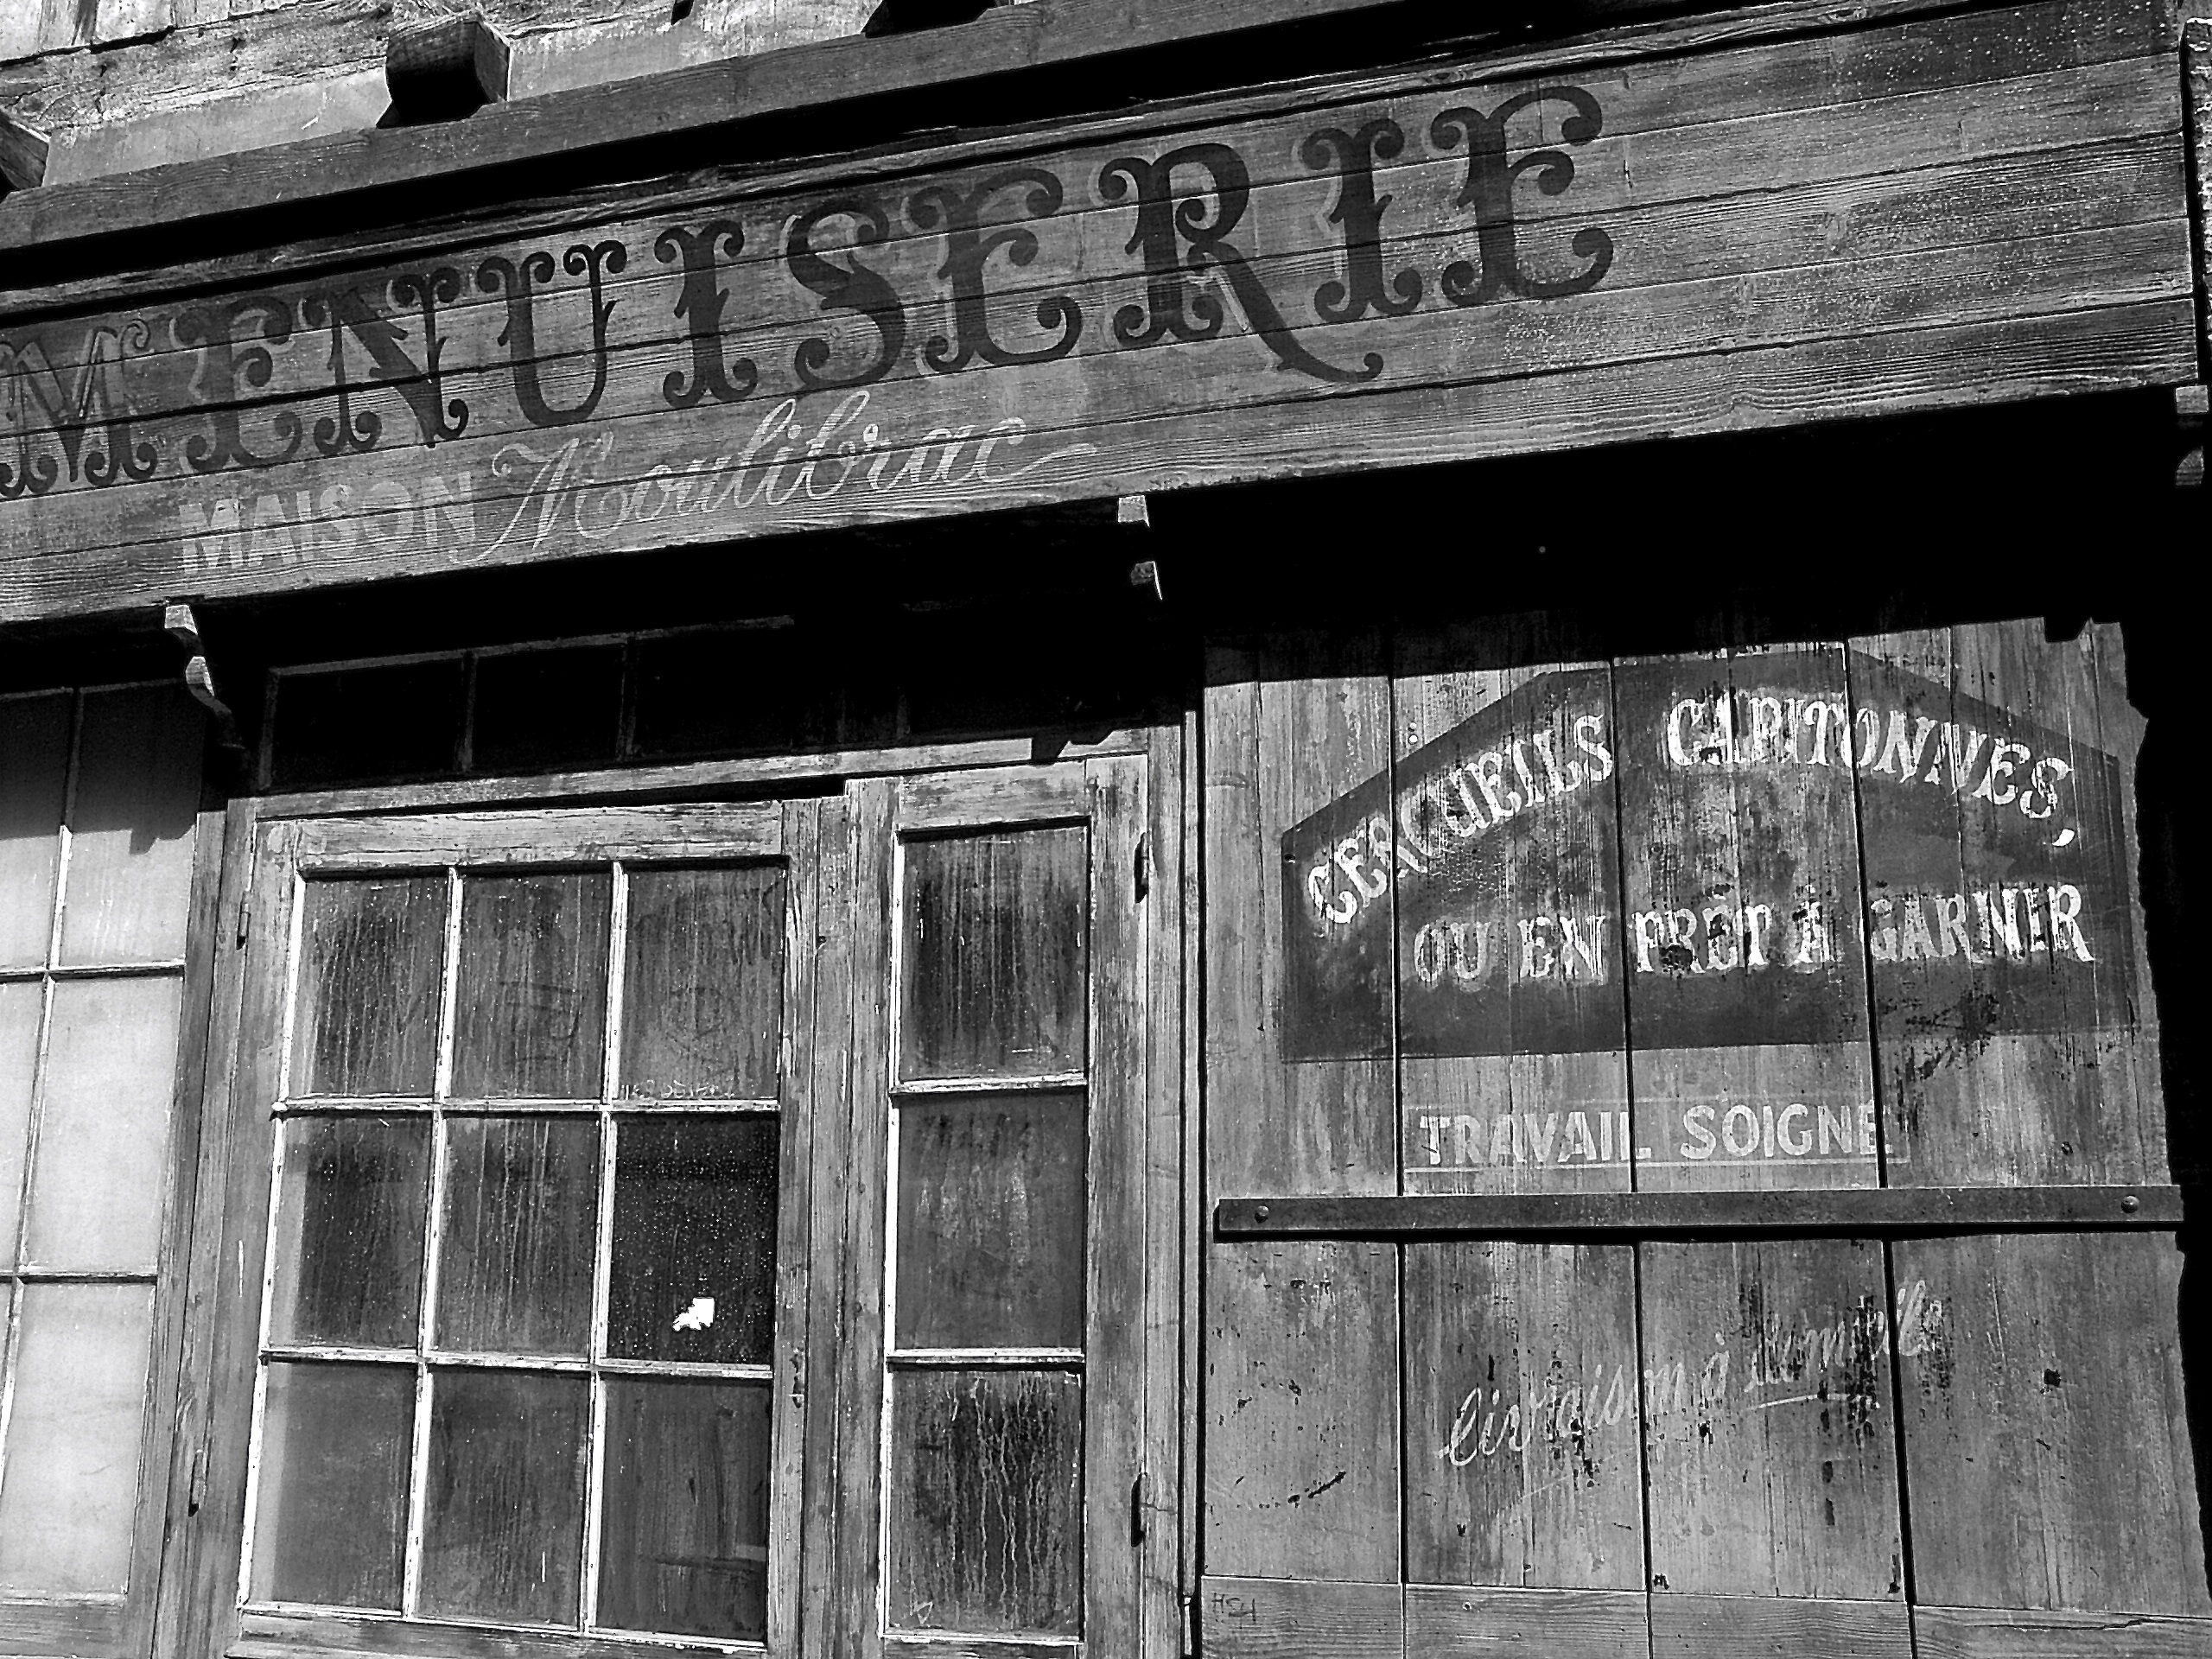
work, black and white, wood, white, street, window, wall, shop, facade, factory, black, monochrome, carpentry, photograph, history, neat, coffin, urban area, monochrome photography